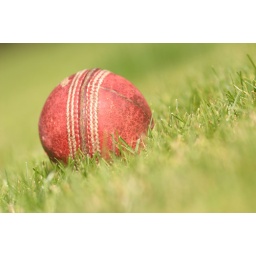
A cricket ball in the grass